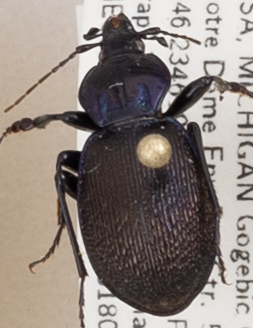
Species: Sphaeroderus stenostomus lecontei
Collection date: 2018-05-30
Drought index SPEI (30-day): -1.45
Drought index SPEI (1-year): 0.39
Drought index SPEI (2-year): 2.09